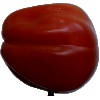
Label: Tomato Heart 1